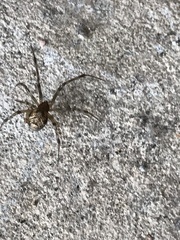
Species: Parasteatoda_tepidariorum